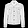
Label: Coat